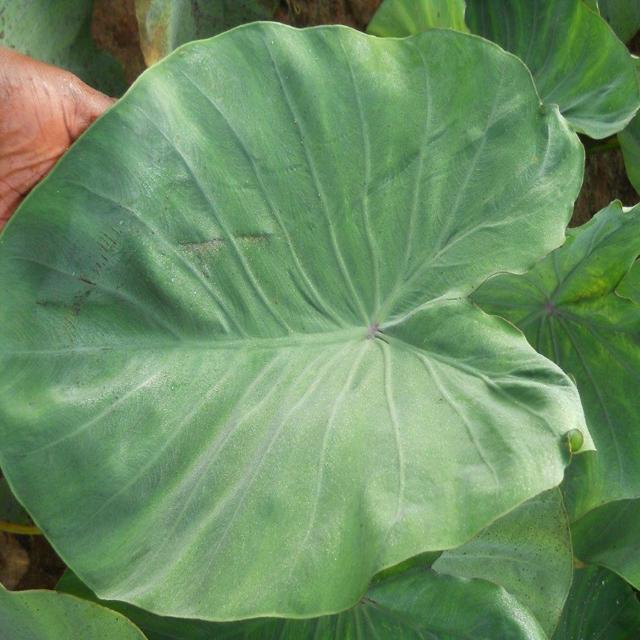
Label: Healthy